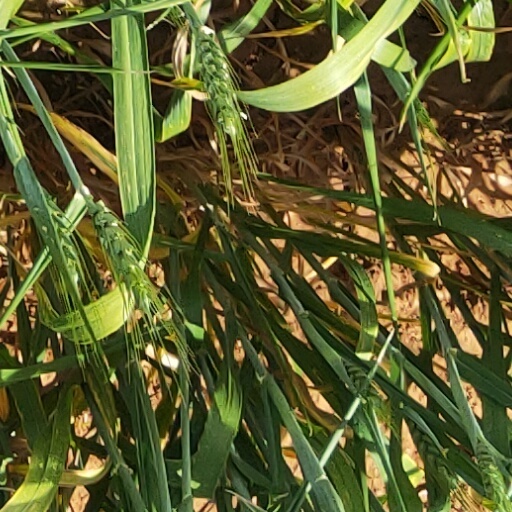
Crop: wheat